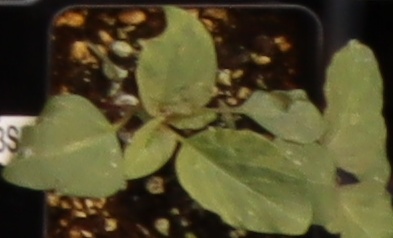
Label: Redroot Pigweed